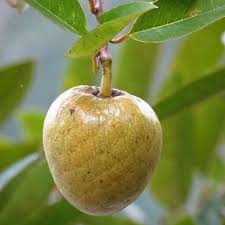
Label: others